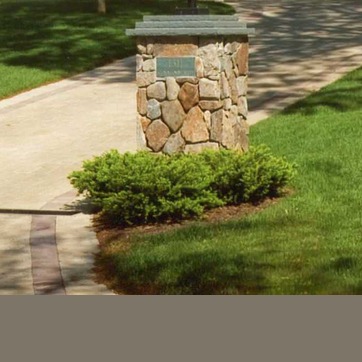
Material: foliage